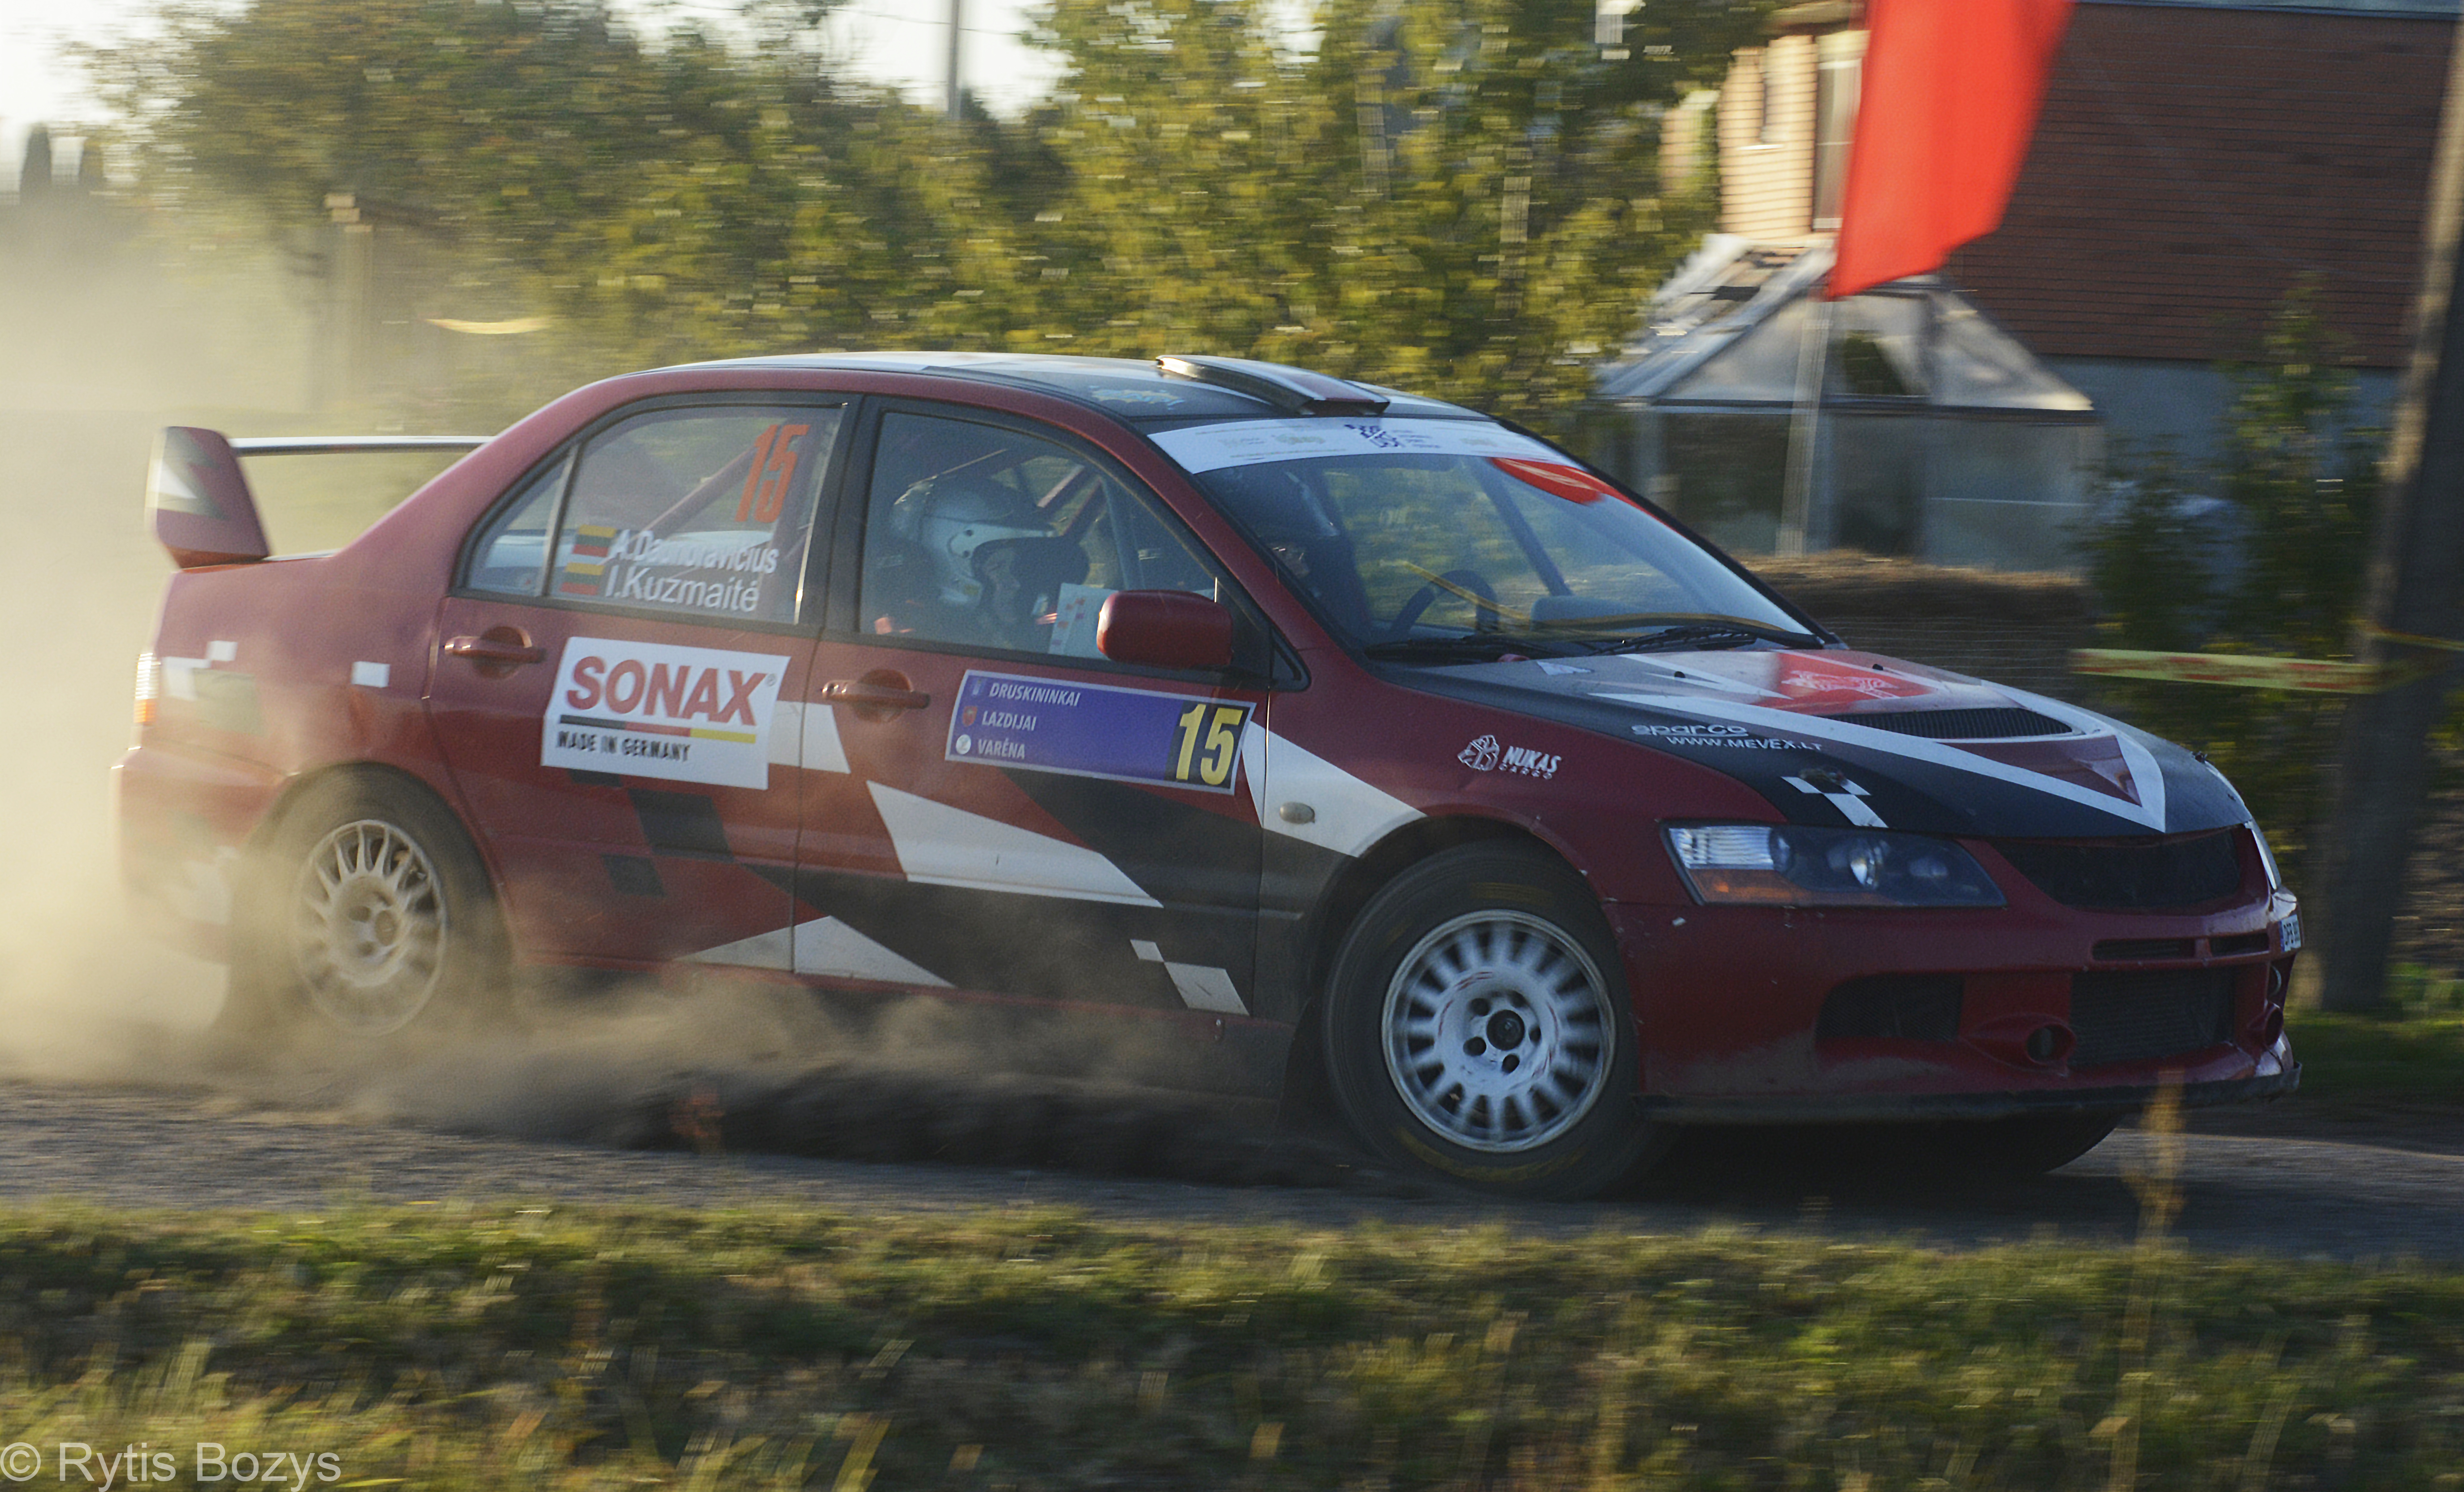
car, auto racing, motor vehicle, motorsport, racing, rallying, world rally championship, rallycross, touring car racing, vehicle, automotive design, family car, touring car, mid size car, world rally car, race car, subcompact car, sports car, full size car, compact car, mitsubishi, sedan, group b, autocross, performance car, race, plain, driving